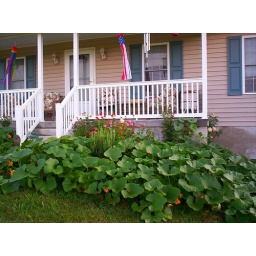
Volunteer Lumina pumpkin plants take over the flower bed and yard!